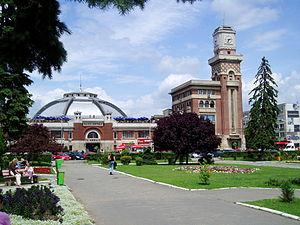
Les Halles Centrales de Ploieşti, Roumanie. Architecte: Toma T. Socolescu. Ce marché couvert est situé au coeur de la ville, strada Emile Zola Ploieşti, Judeţul Prahova, Roumanie. Il est classé monument historique. Nous sommes les descendants et uniques ayant-droits de toute l'oeuvre de Toma T. Socolescu (mort en 1960 à Bucarest).
Toma T. Socolescu fut un architecte roumain majeur. Pilier de l'architecture roumaine du début du XXᵉ siècle jusqu'à la Seconde Guerre mondiale, il a consacré toute sa vie à sa région de Prahova et particulièrement à la ville de Ploiești. Il contribuera aussi largement à la vie culturelle de son pays.